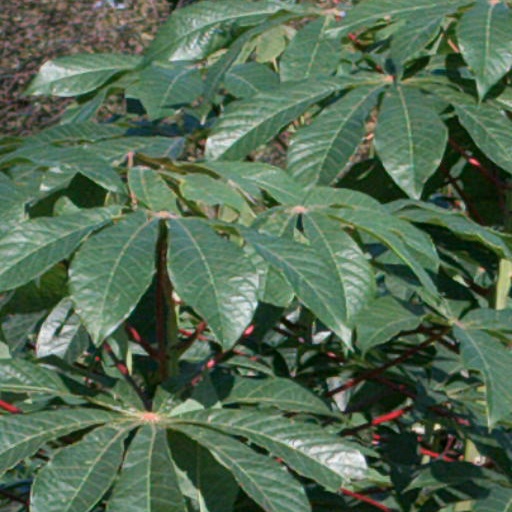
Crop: cassava